Vanadium bromoperoxidase

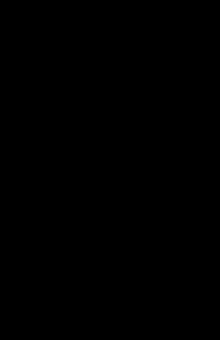
Active site of the enzyme vanadium bromoperoxidase, which produces most of the earth's organobromine compounds.

Vanadium bromoperoxidases are a kind of enzymes called haloperoxidases. Its primary function is to remove hydrogen peroxide which is produced during photosynthesis from in or around the cell. By producing hypobromous acid (HOBr) a secondary reaction with dissolved organic matter, what results is the bromination of organic compounds that are associated with the defense of the organism. These enzymes produce the bulk of natural organobromine compounds in the world.